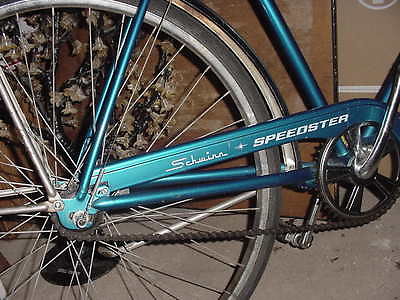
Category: bicycle